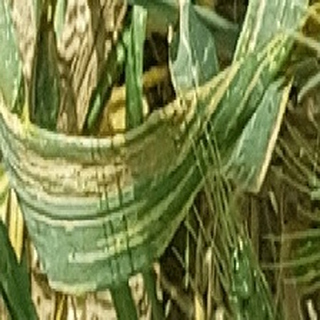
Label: wheat_yellow_rust